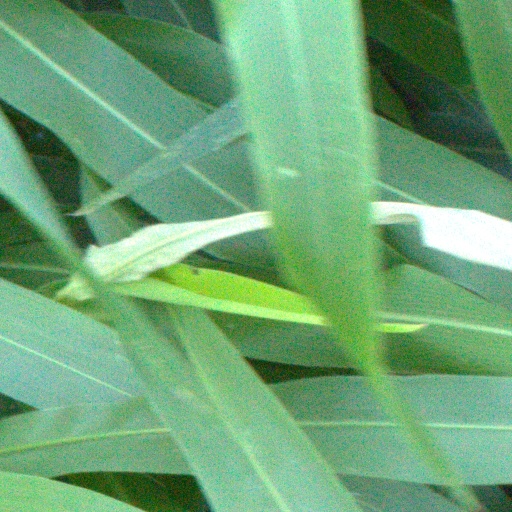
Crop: sorghum